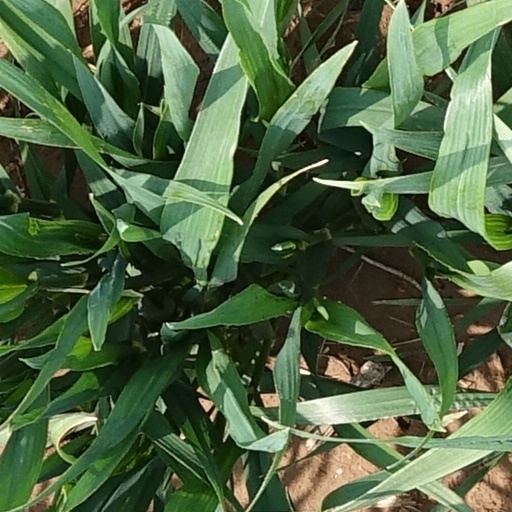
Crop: wheat